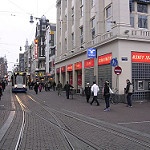
Scene: Outdoor